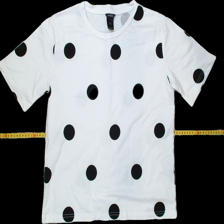
View: front
Type: T-shirt
Category: Ladies
Brand: Lindex
Colors: Multicolor
Material: 100%  cotton
Pattern: Dots
Cut: Loose, C-collar
Size: S
Season: All
Trend: No trend
Stains: No
Price range: 50-100
Recommended usage: Reuse